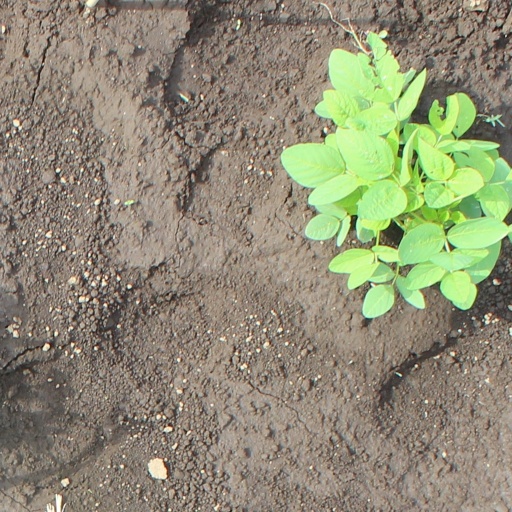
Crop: soybean